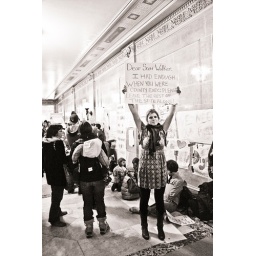
A supporter holds up a sign in one of the packed hallways of the Wisconsin State Capitol building on Feb 18th.